National Mall

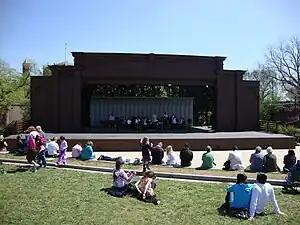
The Sylvan Theater in 2011

In October 2013, a two-week federal government shutdown closed the National Mall and its museums and monuments. However, when a group of elderly veterans tried to enter the National World War II Memorial during the shutdown's first day, the memorial's barricades were removed. The NPS subsequently announced that the veterans had a legal right to be in the memorial and would not be barred in the future. During the shutdown's second week, the NPS permitted an immigration rally and concert to take place on the Mall.